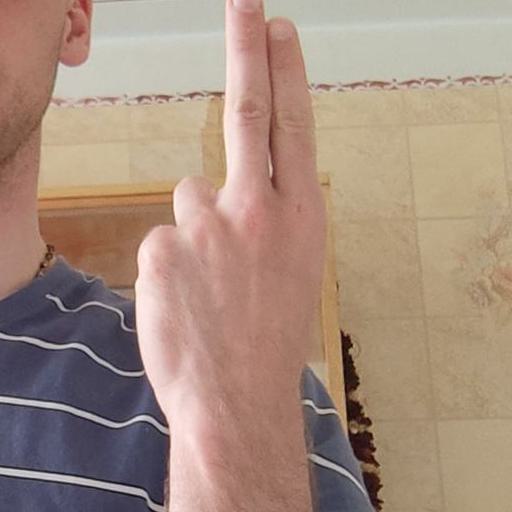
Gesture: two_up_inverted